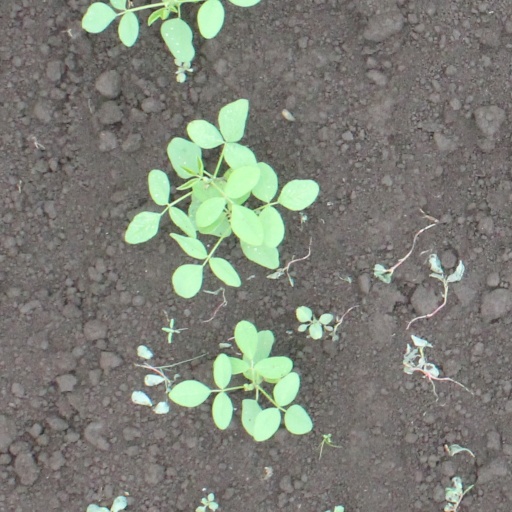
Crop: soybean